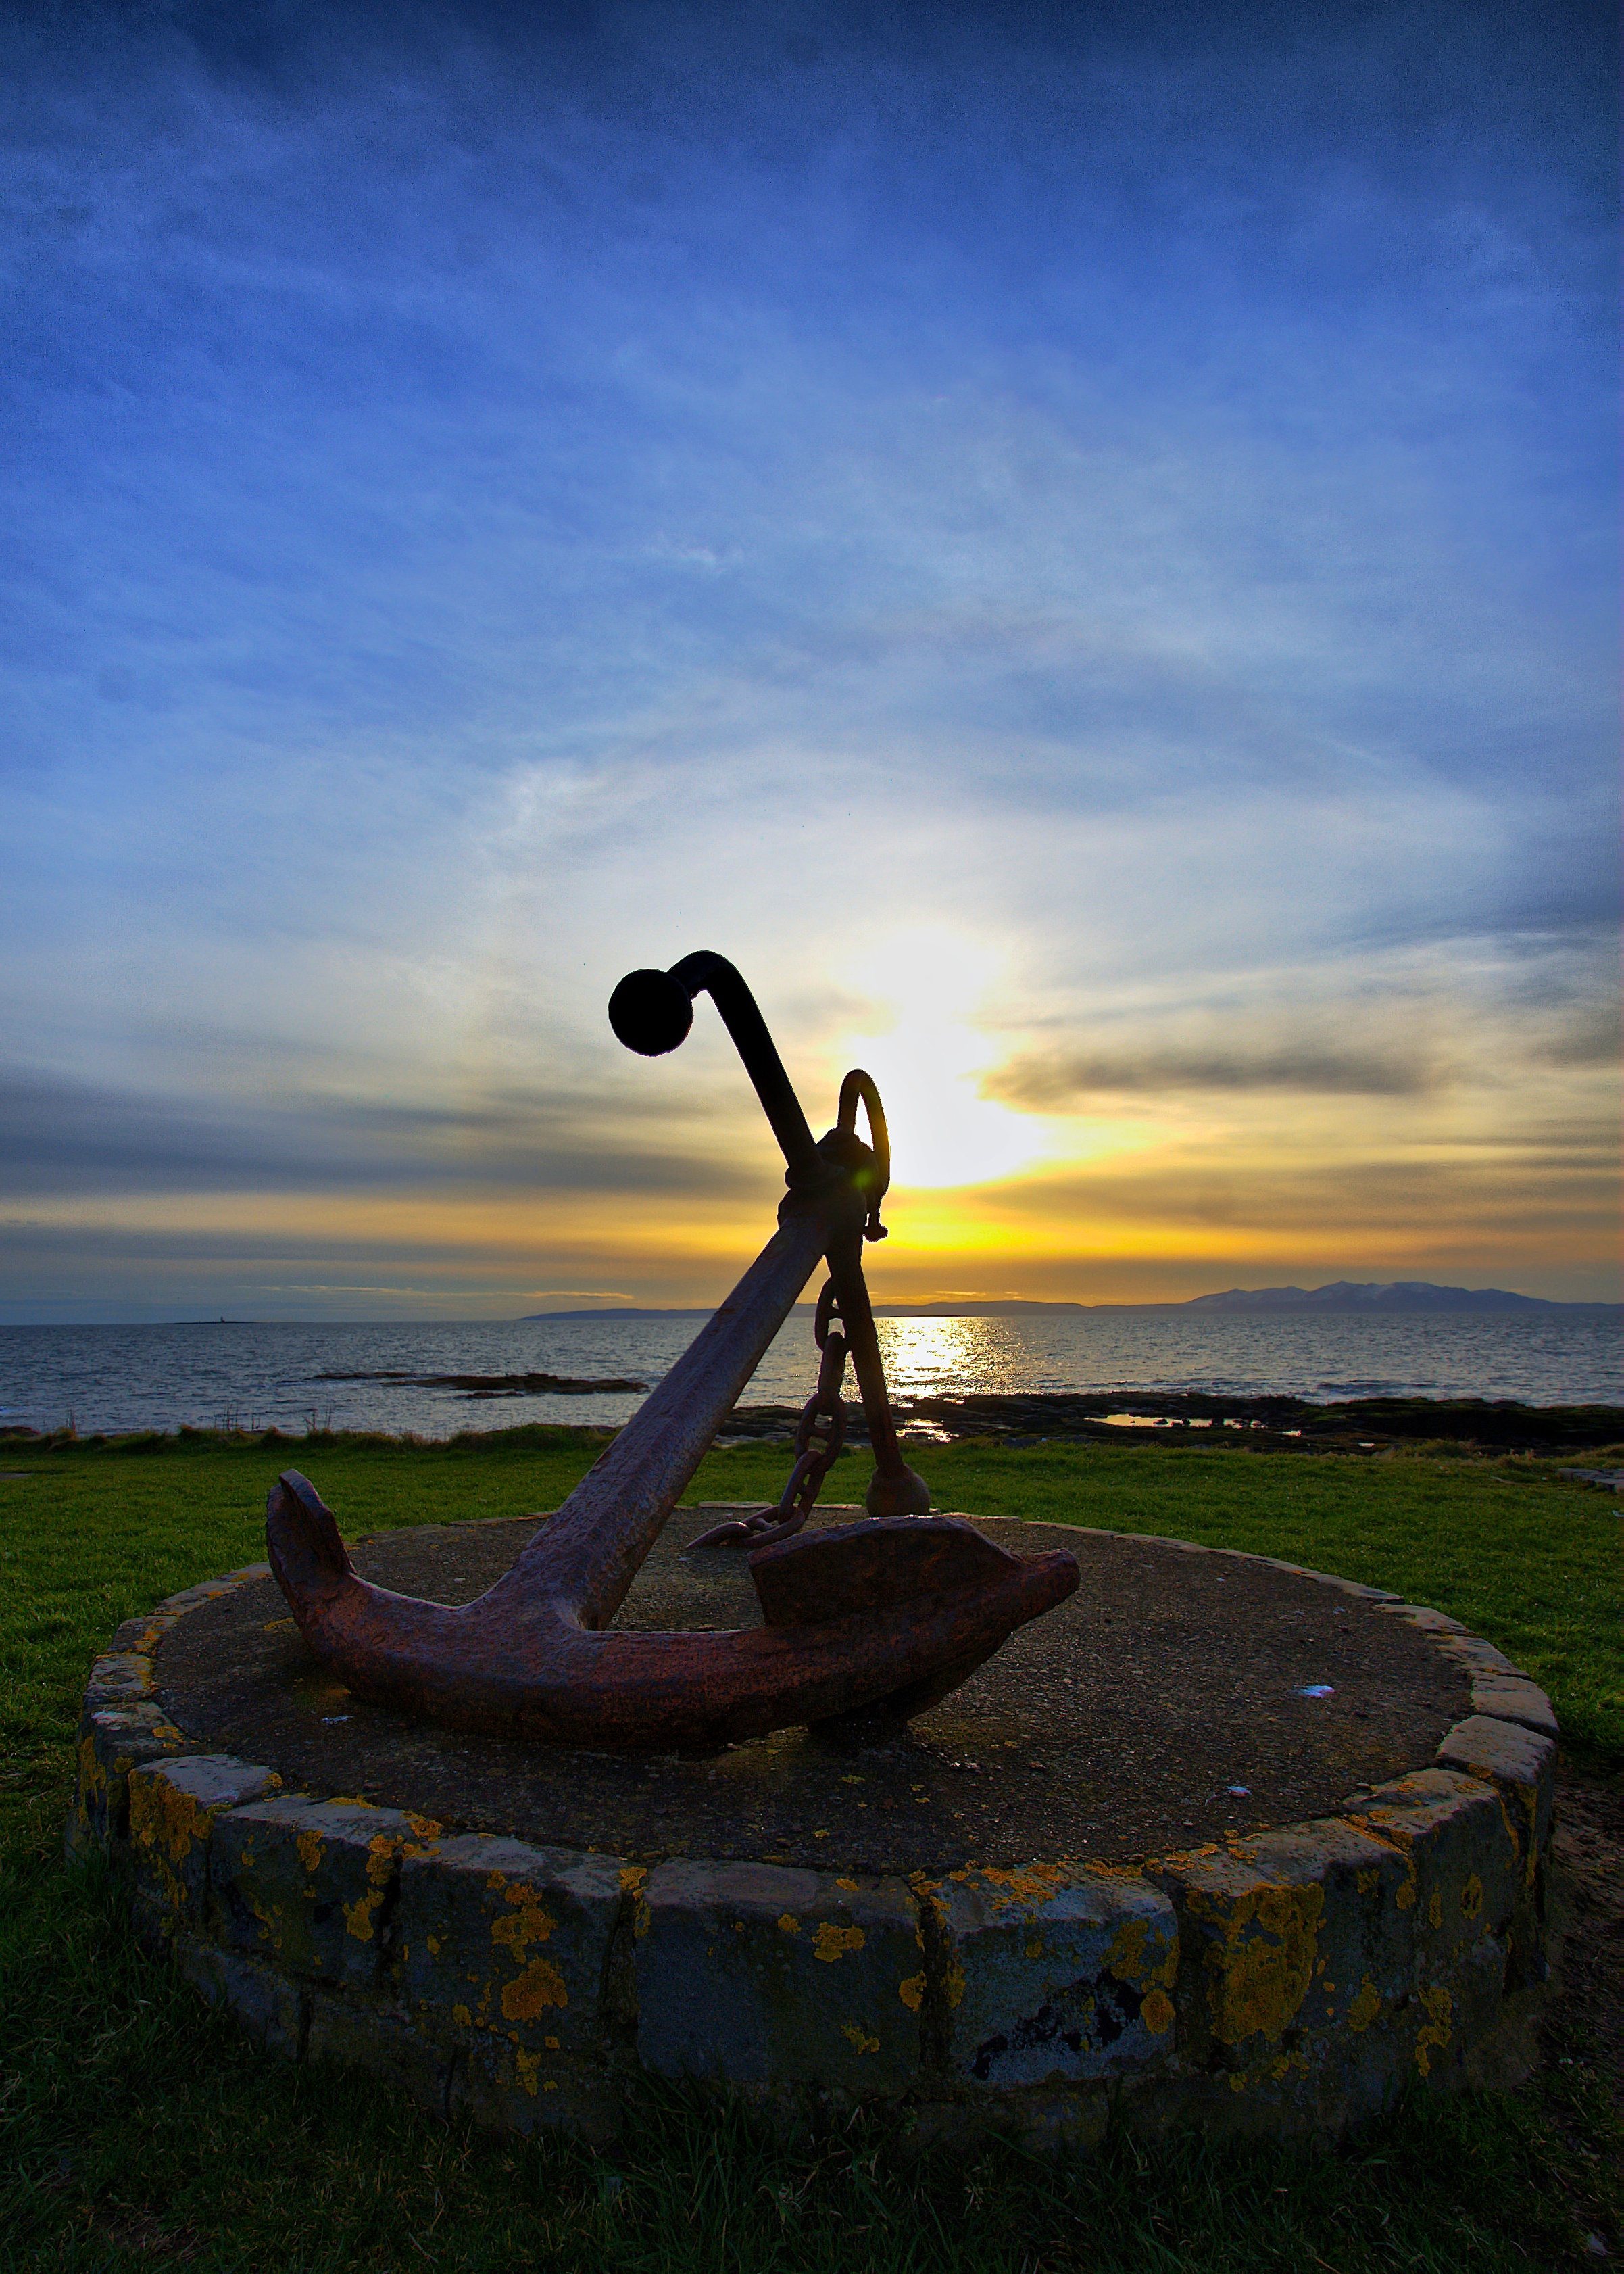
beach, sea, coast, water, grass, rock, ocean, horizon, sky, sun, sunset, sunlight, morning, hill, wave, dusk, statue, evening, green, reflection, blue, brick, hdr, clouds, anchor, sony, scotland, easter, westcoast, 2010, troon, hdrish, 1024mm, dynamicphotohdr, a100